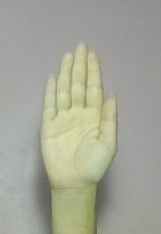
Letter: seen